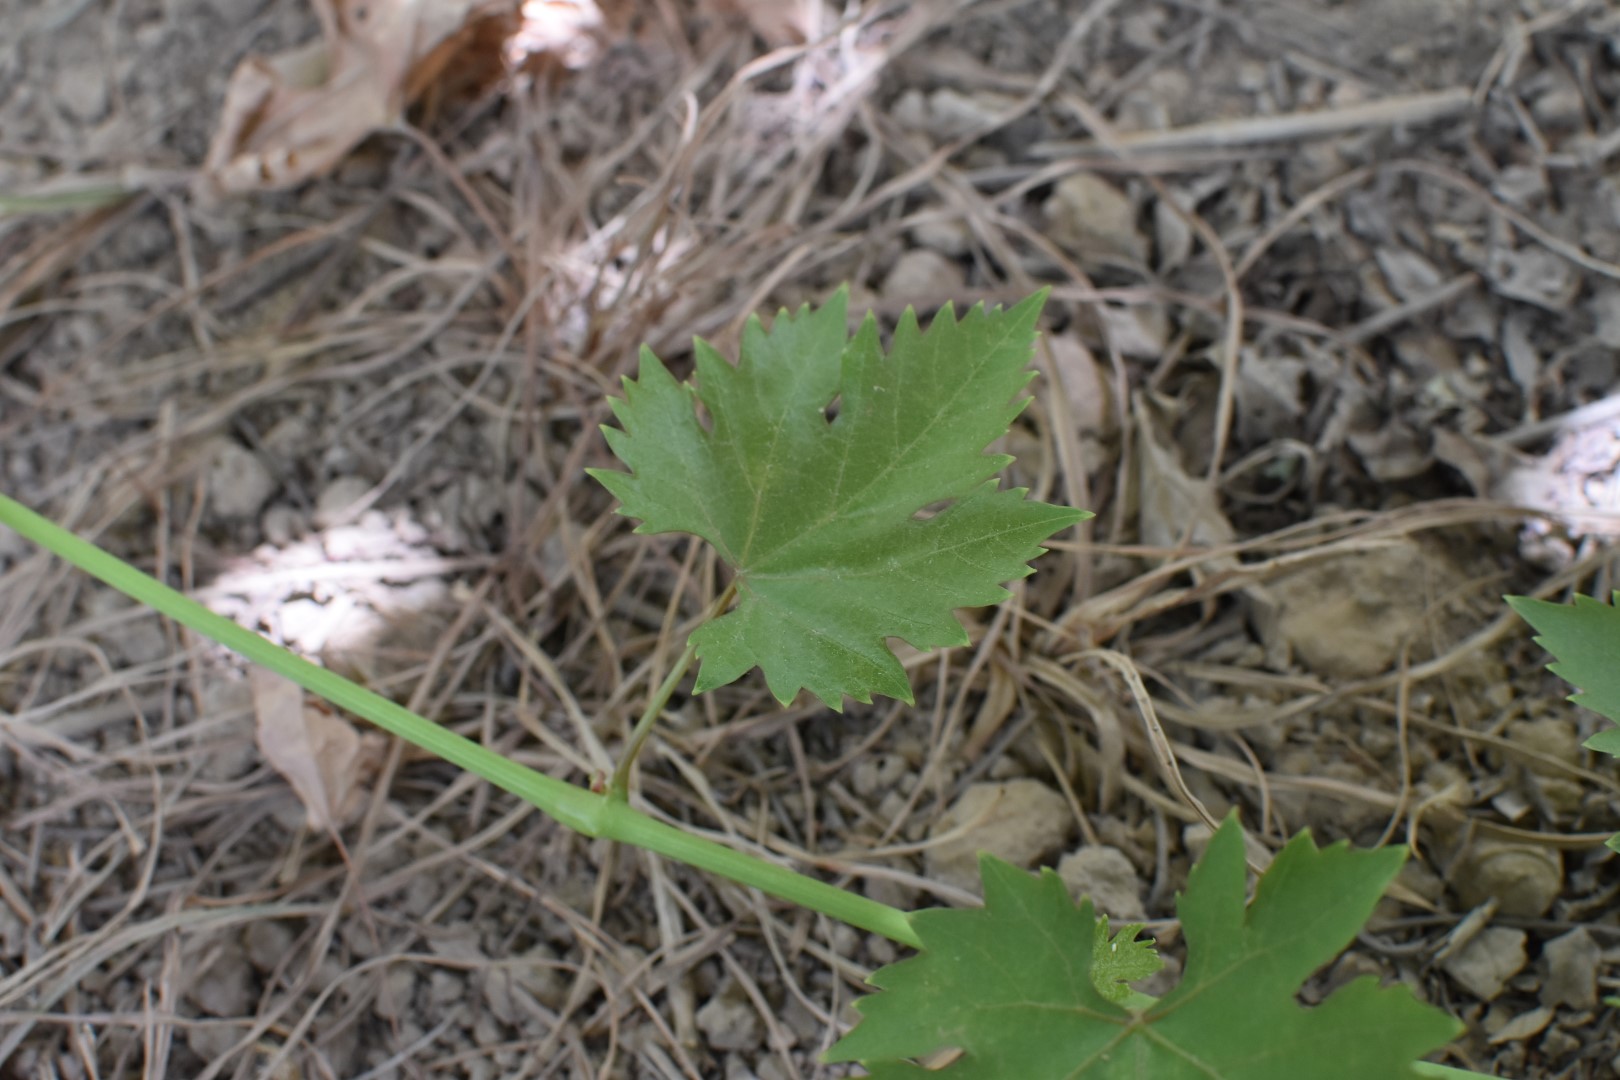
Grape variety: Riasi